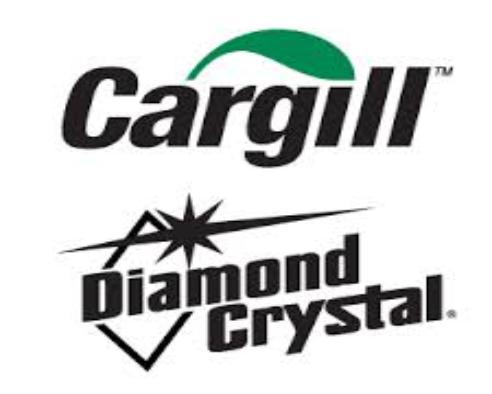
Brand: Cargill
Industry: Others